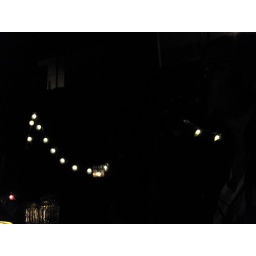
labor day weekend at the lake house in bridgman, michigan with 17 of our closest friends :D